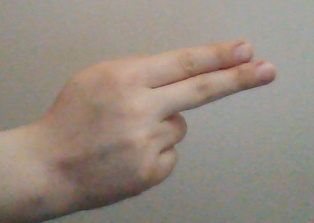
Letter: ain